Barbet Schroeder

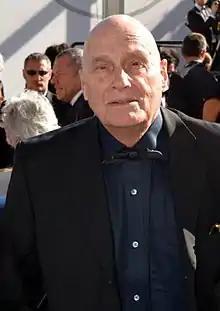
Schroeder at the Cannes Film Festival, 2017

Barbet Schroeder (born 26 August 1941) is an Iranian-born Swiss film director and producer who started his career in French cinema in the 1960s, working with directors of the French New Wave such as Jean-Luc Godard, Jacques Rivette and Eric Rohmer.